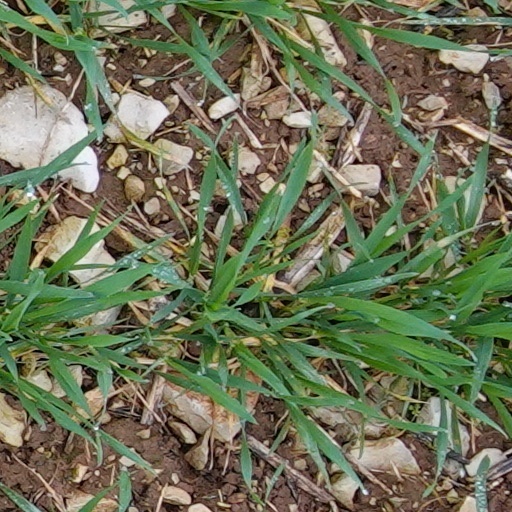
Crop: wheat